Architextiles

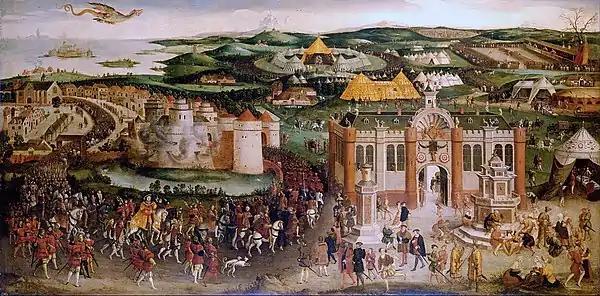
The Field of the Cloth of Gold, oil painting of circa 1545 in the Royal Collection at Hampton Court. Henry VIII on horseback approaches at bottom left.

Textiles that can sense stimuli are known as interactive textiles. They have the capability to adapt or react to the environment. Felecia Davis has designed interactive textiles such as parametric tents that are able to change size and shape in response to changes in light and the number of people underneath.